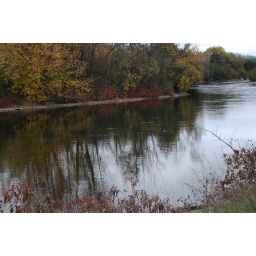
This road along the river takes you from Peterborough to Lakefield in Eastern Ontario.